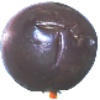
Label: passion_fruit